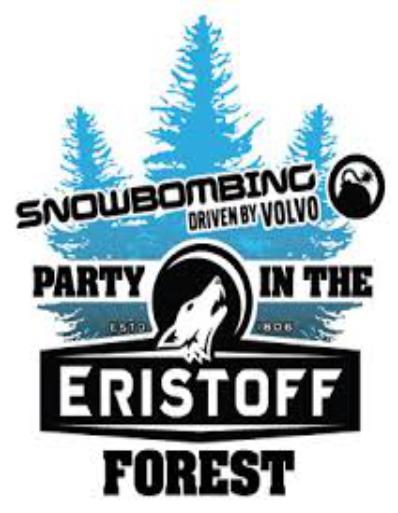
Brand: Eristoff
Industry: Food